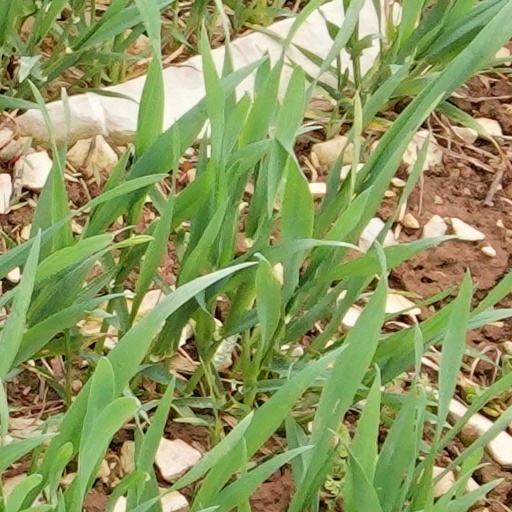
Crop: wheat